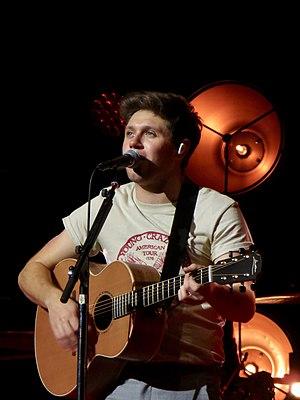
Niall James Horan, né le 13 septembre 1993 à Mullingar, Comté de Westmeath, Irlande, est un chanteur et compositeur irlandais. Il est surtout connu pour être membre du boys band anglo-irlandais One Direction.